Grigory Potemkin

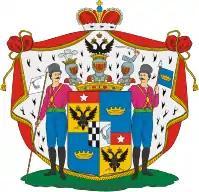
Princely arms of Grigory Potemkin

Prince Grigory Aleksandrovich Potemkin-Tauricheski was a Russian military leader, statesman, nobleman, and favourite of Catherine the Great. He died during negotiations over the Treaty of Iași, which ended a war with the Ottoman Empire that he had overseen.